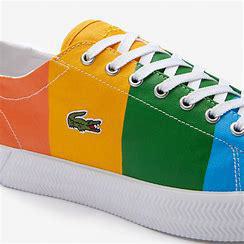
Brand: Lacoste
Model: 100